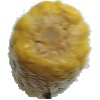
Label: Corn 1